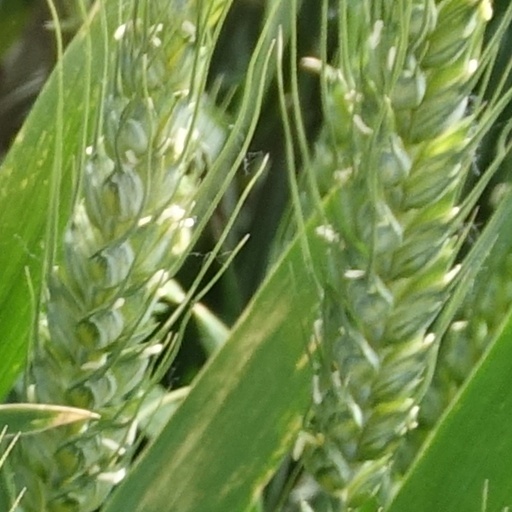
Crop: wheat